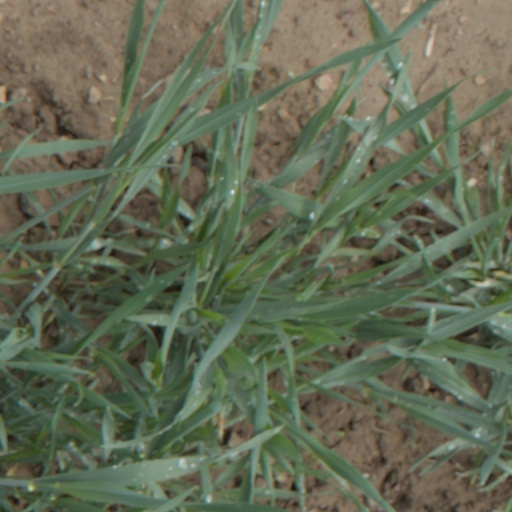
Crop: wheat